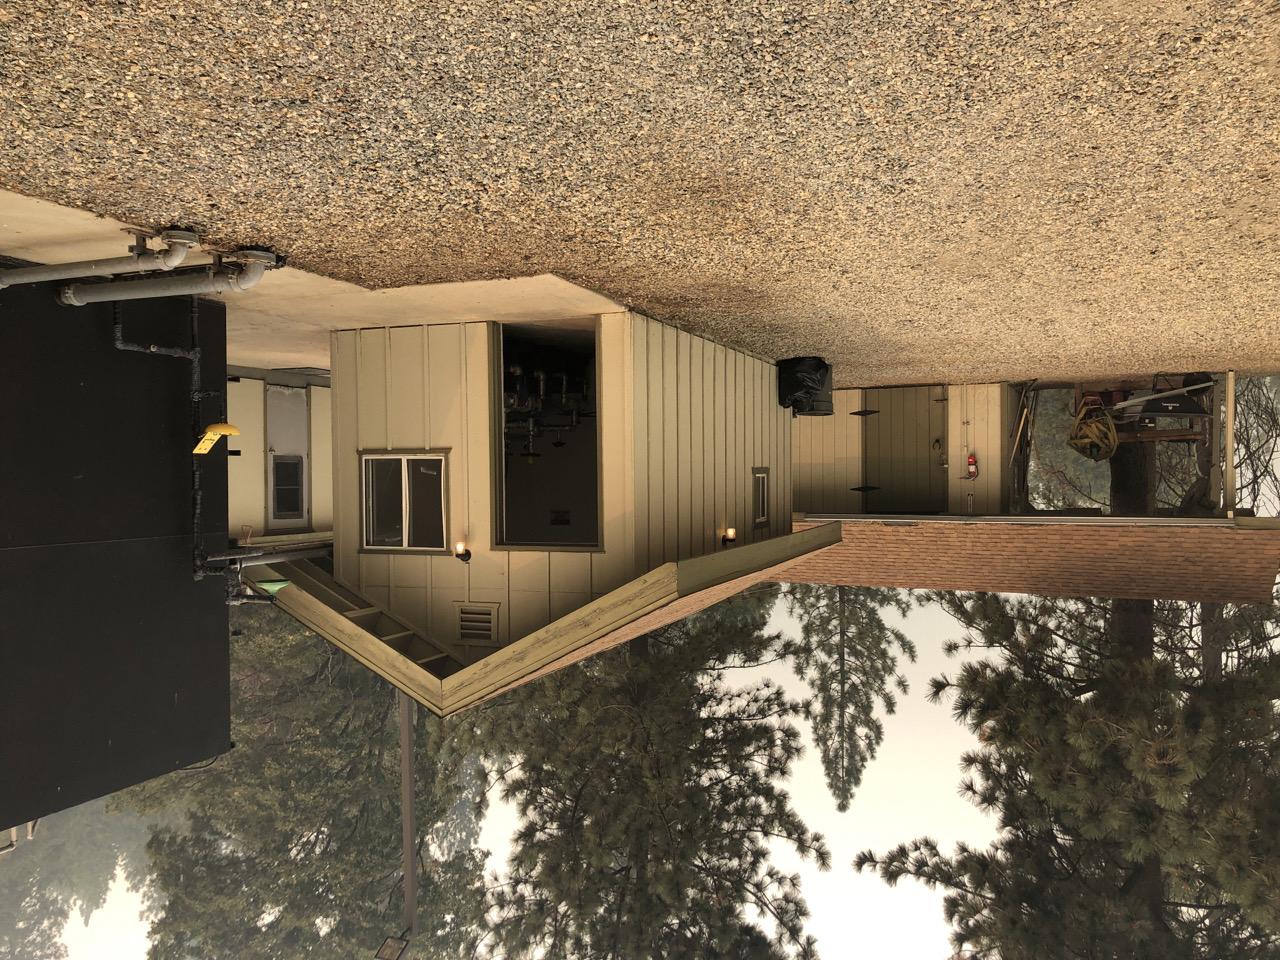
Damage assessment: no_damage